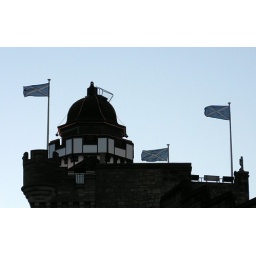
Saltires flying from the roof of the Camera Obscura at the top of Castle Hill in Edinburgh